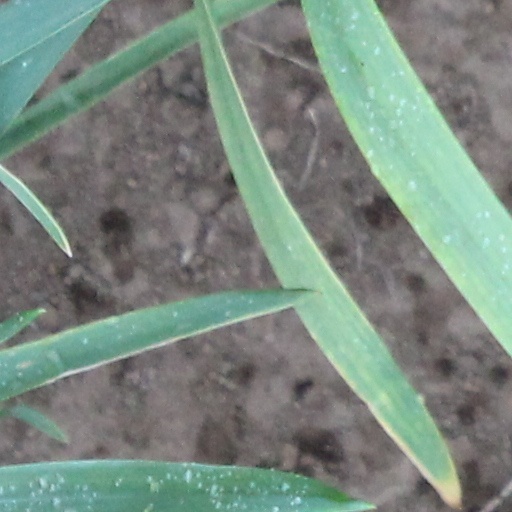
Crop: wheat